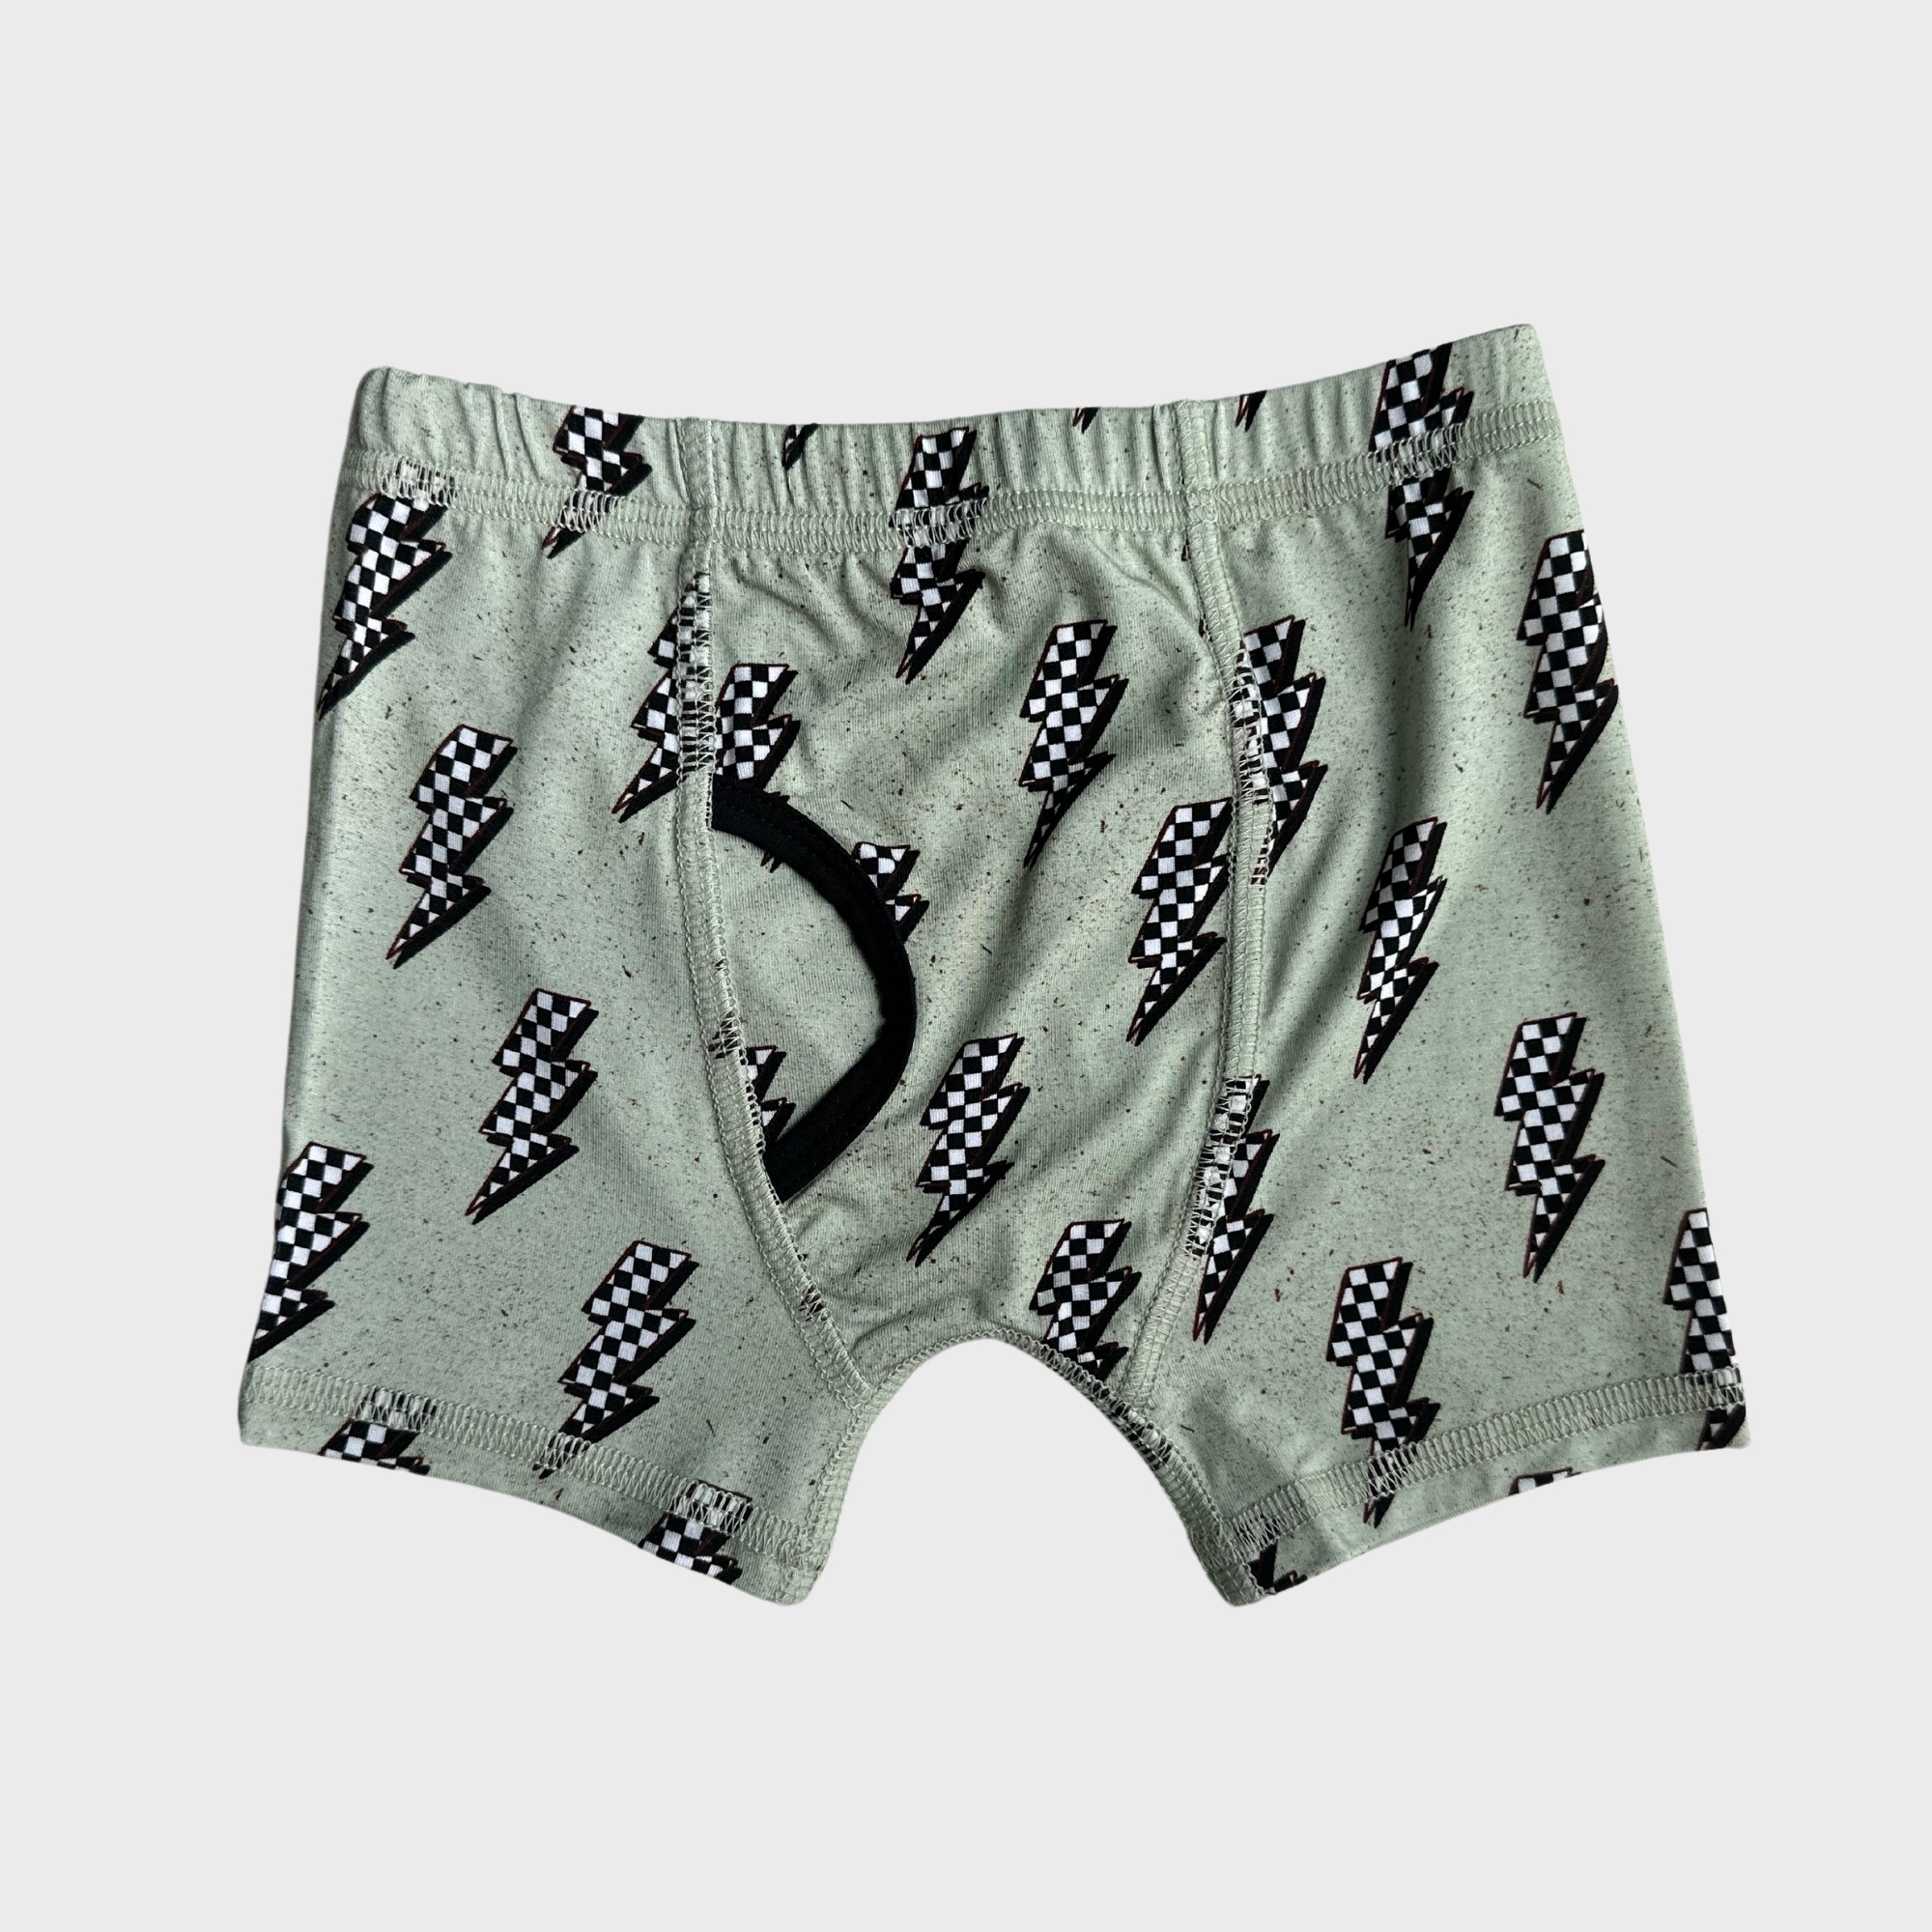
Strike All Night Boxers (read description)
Dream Digger, Midnight, and Strike All Night- THESE BOXERS RUN SMALLER IN THE LEGS. SIZE UP ONE SIZE. All sizing has been fixed for upcoming prints. Jensen can wear a 2/3 or the 4/5. The 2/3 is more snug on his legs. He is 39 inches, 30 pounds. Comfort that moves with them. Our bamboo boxers are designed for all-day comfort with a soft, breathable fit your little one will love. Crafted from our signature bamboo fabric, they’re lightweight, stretchy, and perfect for big adventures, lazy lounging, and everything in between. With smooth seams and a tag-free design, they’re made to feel like a second skin—no itch, no fuss, just pure comfort. 95% Viscose from Bamboo, 5% Spandex No interior tags Seasonless fabric and smooth seams Fully encased elastic waistband that won’t roll or bunch Not treated with flame retardants Final sale item – for sanitary + hygiene reasons Jensen is 39 inches, 30 pounds and wears the 2/3. Dream Digger, Midnight, and Strike All Night- THESE BOXERS RUN SMALL. SIZE UP ONE SIZE. All sizing has been fixed for upcoming prints.
Brand: Jensen's Jammies
Category: Apparel & Accessories > Clothing > Baby & Toddler Clothing > Toddler Underwear > Boxers